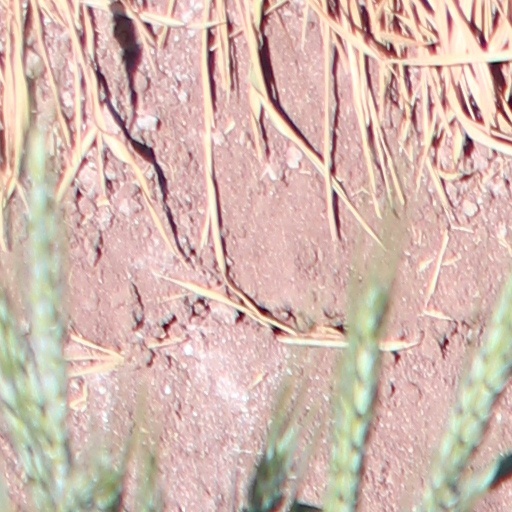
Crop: wheat